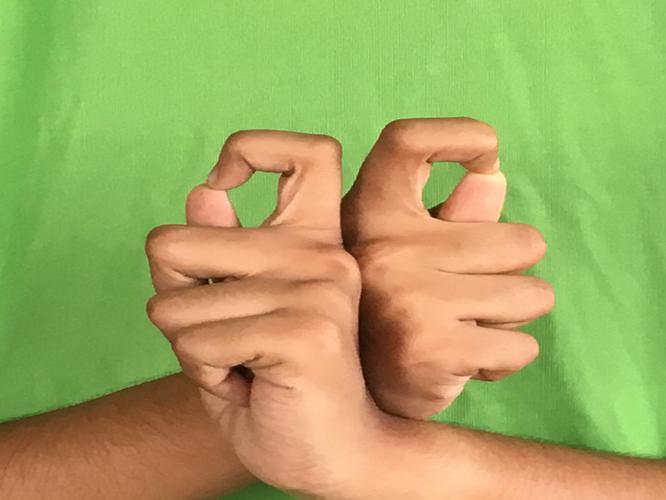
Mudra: Berunda
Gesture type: double_hand